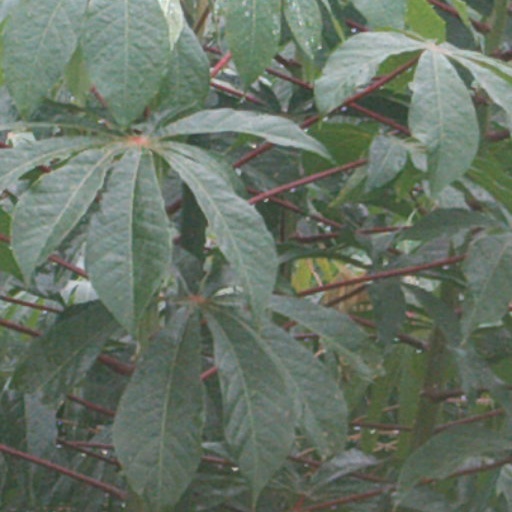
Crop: cassava